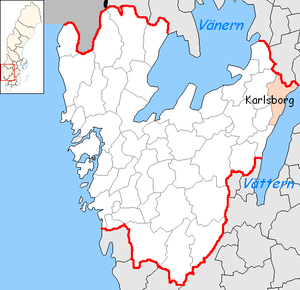
La commune de Karlsborg est une commune suédoise du comté de Västra Götaland peuplée de 6 737 habitants. Son chef-lieu se situe à Karlsborg.